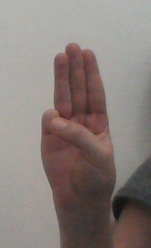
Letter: thaa